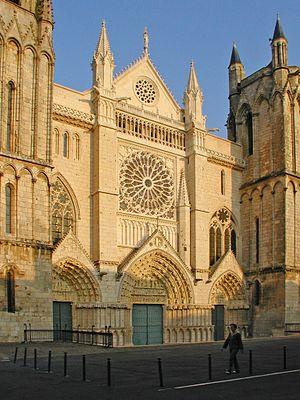
La cathédrale Saint-Pierre est une cathédrale catholique romaine située à Poitiers, dans le département de la Vienne et la région Nouvelle-Aquitaine. Elle est le siège de l'archidiocèse de Poitiers. En plus de son titre d'église archiépiscopale, elle a rang de basilique mineure depuis le 1ᵉʳ mars 1912. Moins connue que l'église Notre-Dame-la-Grande, cet immense vaisseau de pierre est pourtant le plus vaste édifice religieux de la ville et un repère visible de loin dans le paysage urbain.